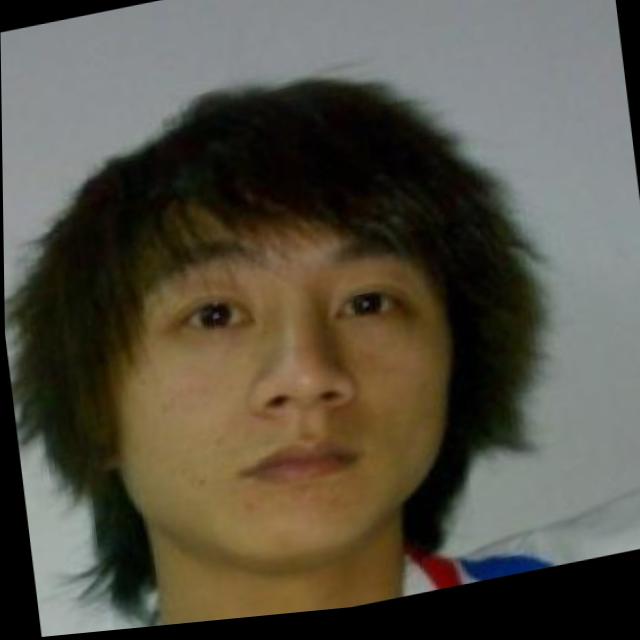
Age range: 21-44